Invention for Destruction

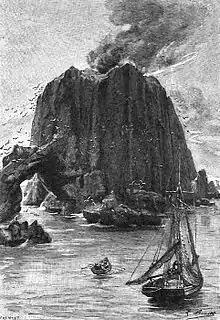
"Back-Cup Island": one of several Léon Benett engravings faithfully recreated in the film

The film has long been noted for its unique visual style, which faithfully recreates that of the Victorian line engravings (by Édouard Riou, Léon Benett, and others) featured in the original editions of Verne's novels. According to Karel Zeman's daughter Ludmila Zeman: "As a child, I remember I had all the books with those beautiful engravings. I really can't visualize the story any other way. And my father felt, because he adored Verne [...] it can only be a good [re]telling to use the same techniques". Karel Zeman, in explaining his process, elaborated on the same point: